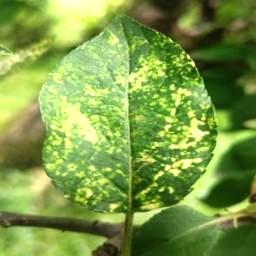
Label: Apple_Mosaic